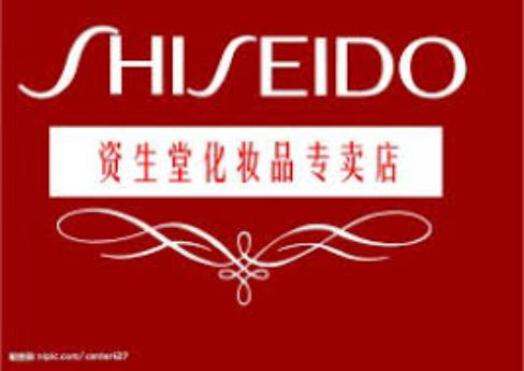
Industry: Necessities